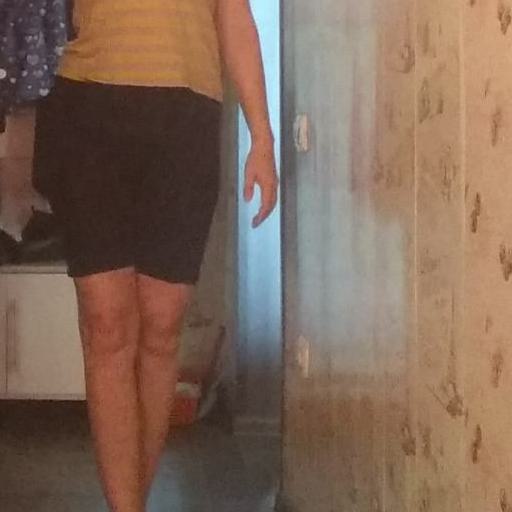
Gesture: no_gesture